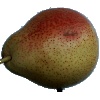
Label: pear_forelle